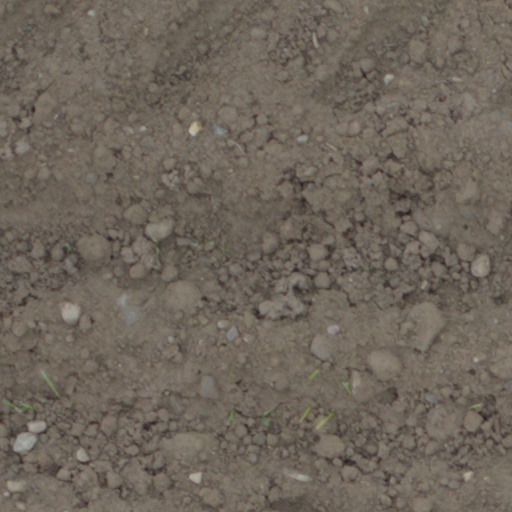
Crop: wheat